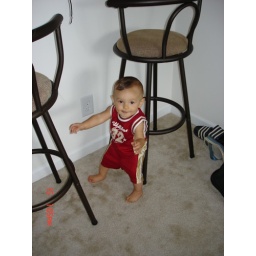
We caught him standing bracing on the chairs by himself.